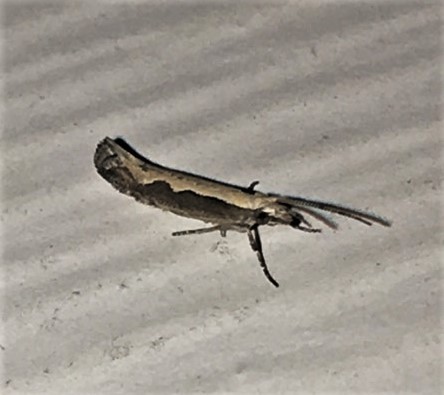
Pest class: diamondback_moth